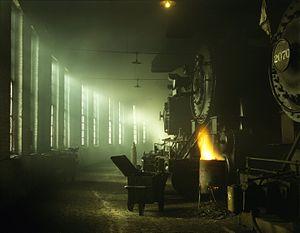
Locomotives à vapeur de la Chicago and North Western Railway dans une Rotonde de la gare de Triage de Chicago.
La rotonde, au sens d'infrastructure ferroviaire, est un bâtiment de forme annulaire servant au remisage des locomotives. Elle est desservie par un pont tournant ou une plaque tournante pour les premiers modèles.
Jack Delano, né à Kiev, est un photographe américain. Il est célèbre pour avoir pris des photos sur l'activité ferroviaire aux États-Unis.